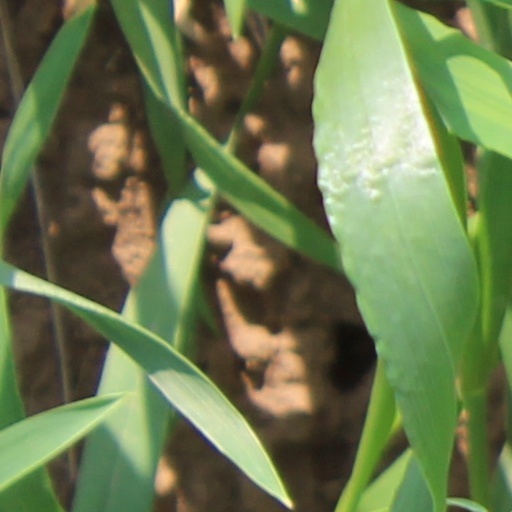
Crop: wheat